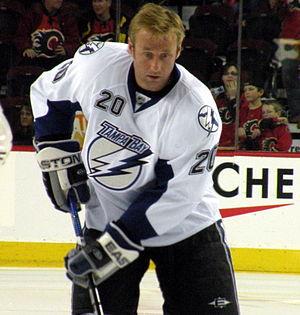
Václav Prospal, dit Vinny Prospal, est un joueur professionnel tchèque de hockey sur glace.